Txakoli

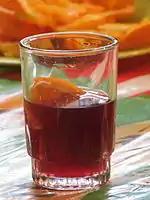
Chilean chacolí with orange slices.

In Chile, a wine called "chacolí" has been made for centuries: «The permanence until today of two alcoholic beverages of Spanish origin, one called "Pajarete", produced in the valley of the Huasco River and the valley of the Elqui River and, the other, "chacolí", A genuine product of the Copiapó Valley and the Choapa Valley, it is a historical testimony of the adaptation and reproduction of certain European products to recreate the daily life of their cultural and telluric origins.»